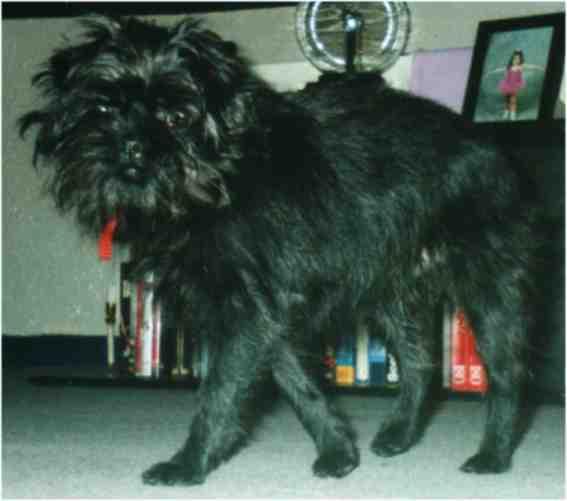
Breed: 200-n000012-affenpinscher